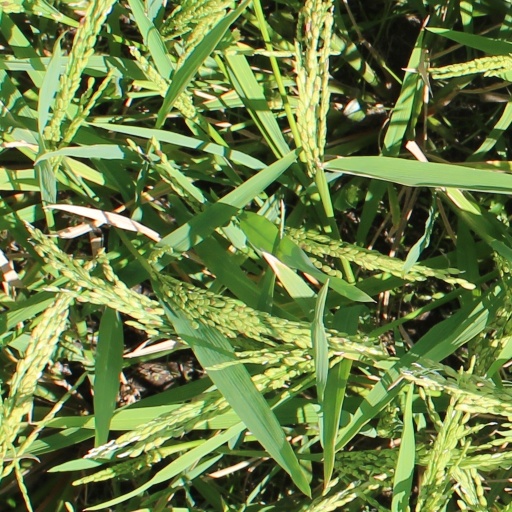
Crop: rice